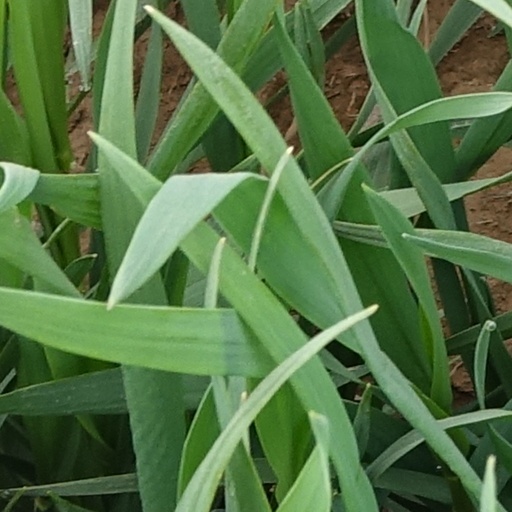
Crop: wheat